Nissan Stadium (Nashville)

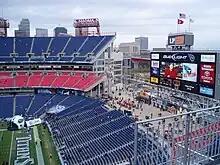
Downtown Nashville as viewed from the upper decks of Nissan Stadium

The Tennessee Titans began playing at Nissan Stadium in 1999, winning their first 13 games before losing to the Baltimore Ravens on November 12, 2000.